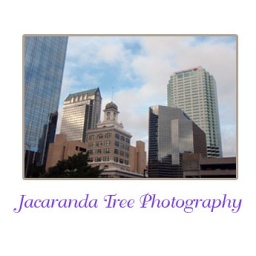
Taken sitting in my car one morning at my parking spot. This is the view our my office window too.